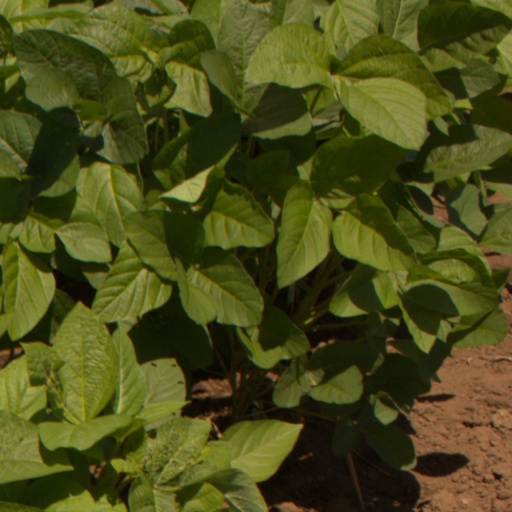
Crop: soybean